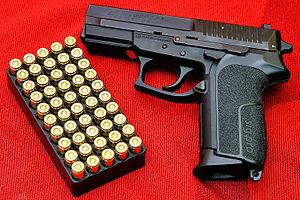
Une arme semi-automatique est une arme à feu qui ne tire qu'une seule munition à chaque action sur sa queue de détente mais assure seule les manœuvres nécessaires au rechargement tant que les munitions disponibles le permettent.